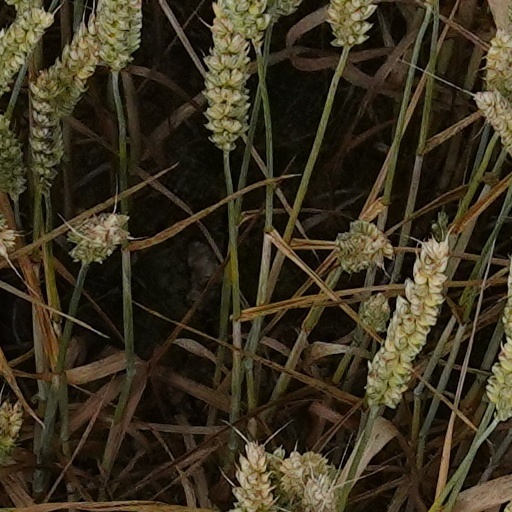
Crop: wheat